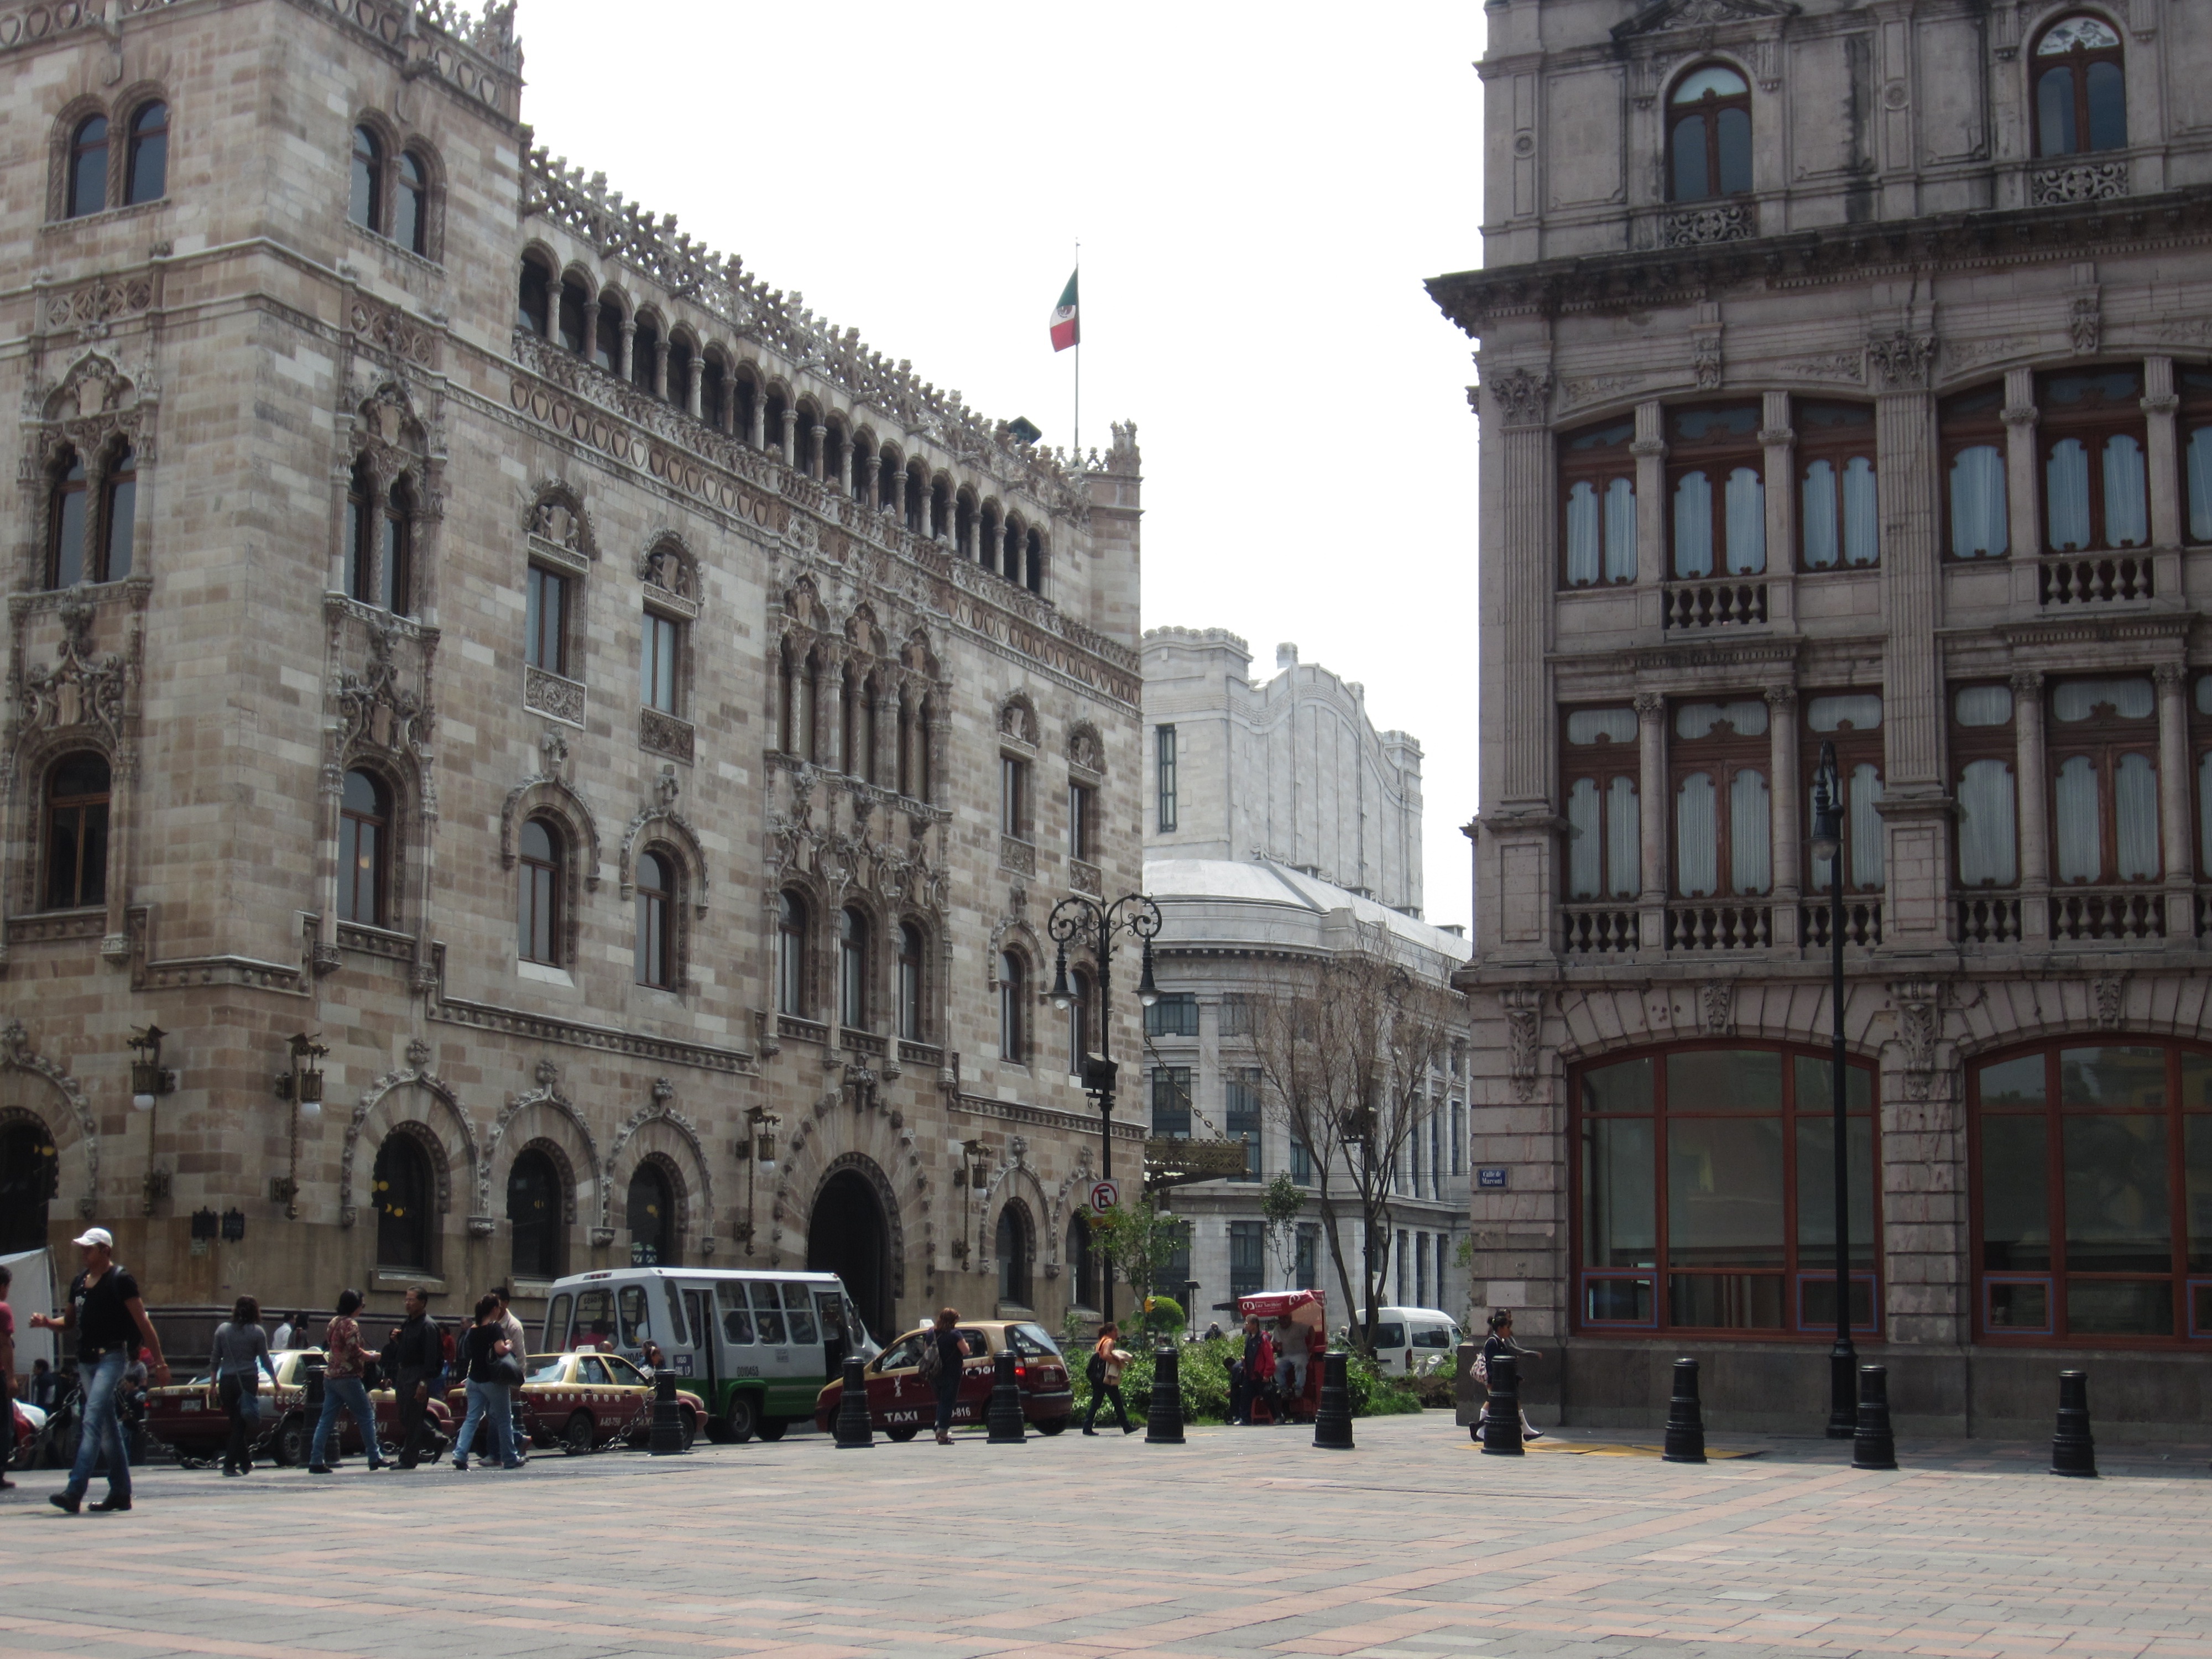
post, architecture, town, building, palace, city, cityscape, downtown, plaza, landmark, facade, mexico, town square, metropolis, colonial, tours, human settlement